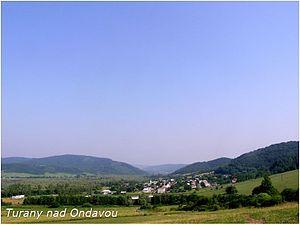
Turany nad Ondavou est un village de Slovaquie situé dans la région de Prešov.